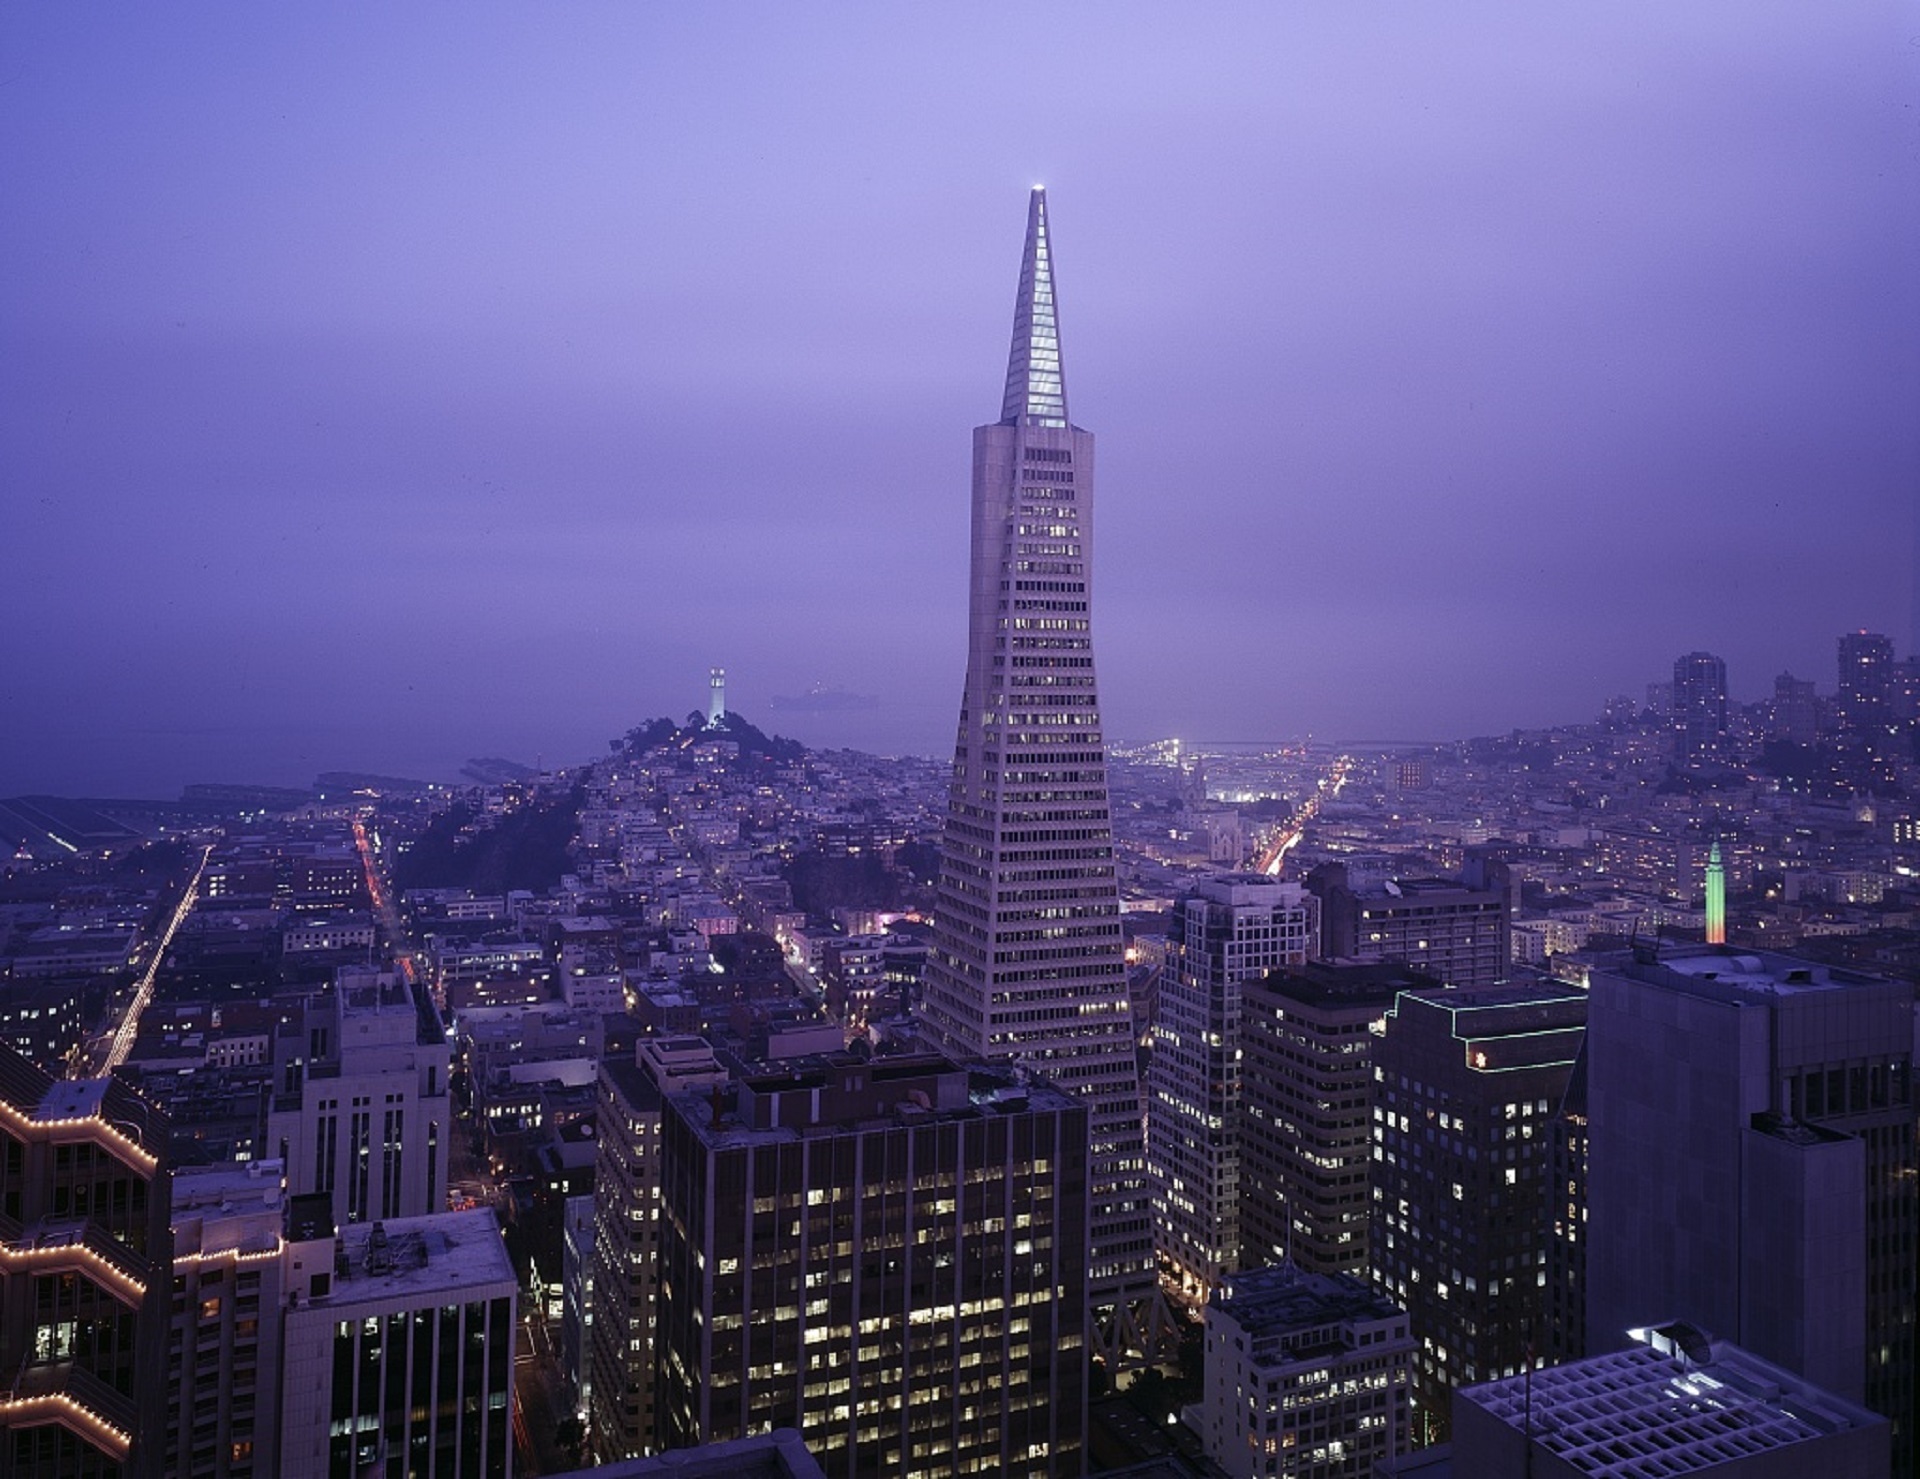
horizon, architecture, sunset, skyline, night, view, city, skyscraper, urban, cityscape, panorama, downtown, san francisco, dusk, evening, tower, usa, america, bay, landmark, california, tower block, lights, skyscrapers, pacific, metropolis, urban area, atmospheric phenomenon, human settlement, atmosphere of earth, metropolitan area